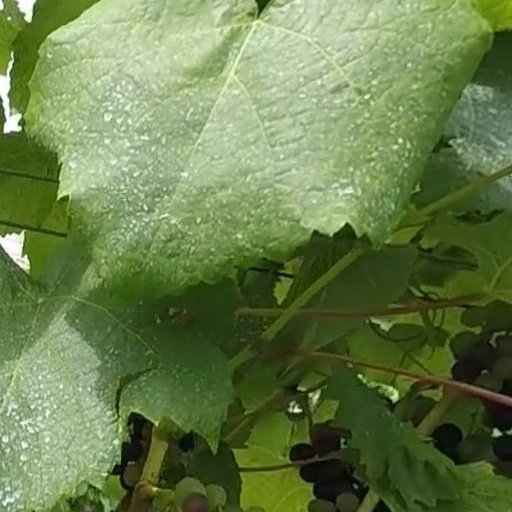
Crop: grape